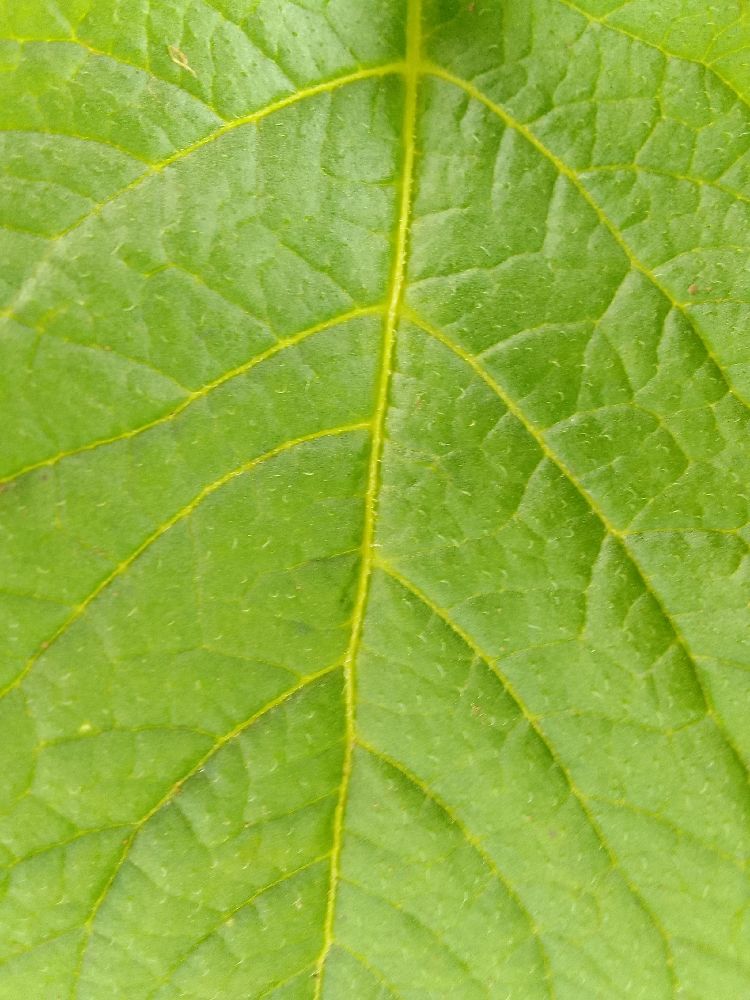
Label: Healthy